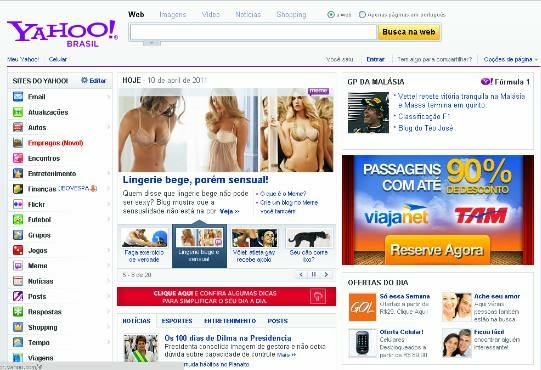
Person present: Yes